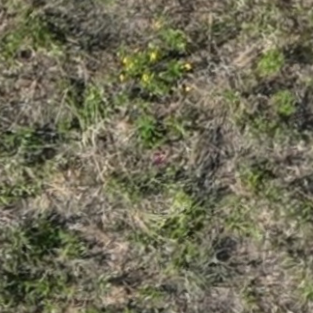
Month: july
Dye color: red
Dye concentration: low